Troy Aikman

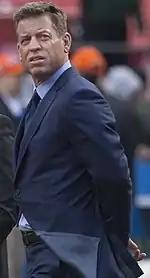
Aikman in 2016

In 1993, the Cowboys finished 12–4, the best record in the NFC. In the playoffs, Aikman again led the Cowboys to a home playoff win, this time over a young, upstart Green Bay Packers squad led by quarterback Brett Favre, who was in his first full season as a starting quarterback. Aikman then shredded the San Francisco 49ers secondary in the NFC Championship 38–21, before leaving the game with a concussion after 49ers defensive tackle Dana Stubblefield's knee hit Aikman's head. Aikman now says he has no memory of playing in the game. In Super Bowl XXVIII, Aikman was kept out of the end zone, but a combination of key turnovers by the Buffalo Bills offense and the running of Emmitt Smith helped lead to a 30–13 victory for the Cowboys.